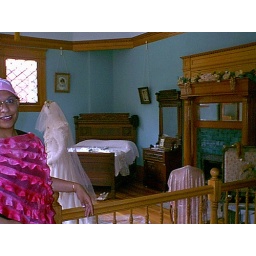
me in castle bedroom